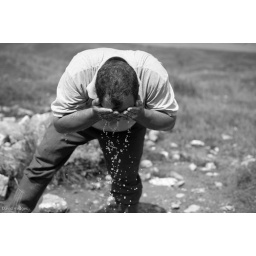
A shepherd cools off in the mid day sun with water from a mountain spring.